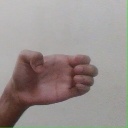
अक्षर: ख